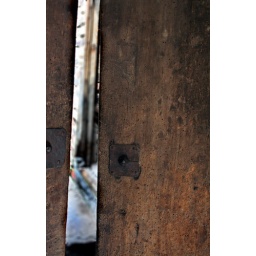
An old wooden door in North Town, Yuxi. This has probably hung here for over 150years.